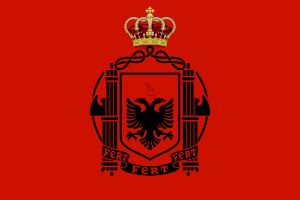
Albanien / Historie / 2. verdenskrig
Kongeriget Albaniens flag (1939–1943)
Albanien, officielt Republikken Albanien, er en suveræn stat i Sydøsteuropa. Albanien er omgivet af Montenegro i nordvest, Kosovo i nordøst, Republikken Nordmakedonien i øst og Grækenland i syd og sydøst. Det har en kyst til Adriaterhavet i vest og sydvest. Landet er mindre end 72 kilometer fra Italien over Otrantostrædet, som forbinder Adriaterhavet til det Ioniske Hav.